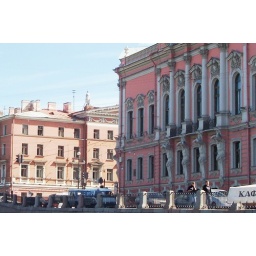
That's the building in the last pic. Nothing important, but I thought it was pretty. A pink building!